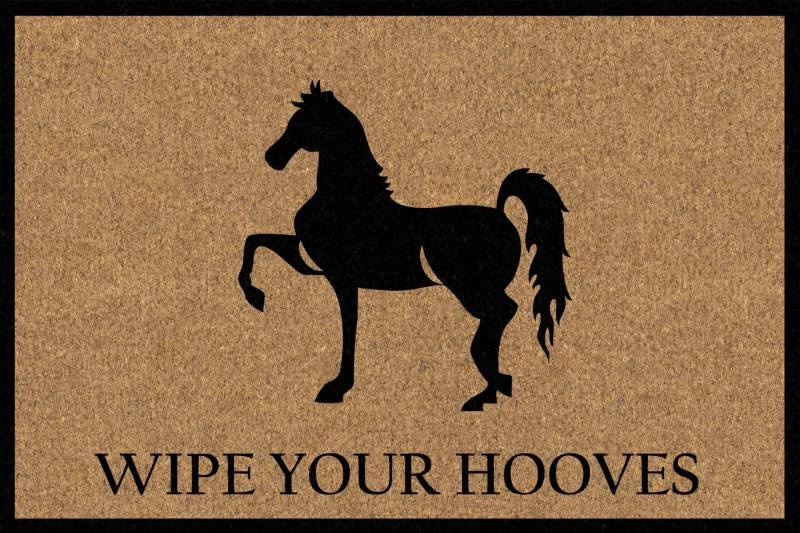
Horse Doormat 60x40cm
Comes in with heavy duty rubber base and coconut fibre material, this French Provincial designed door mat is durable and beautiful at the same time. Overall Dimensions: L 60 x W 40 x H 2 cm Material: Coir Fibre & Rubber Primary Color: Multi Colour Weight: 1 kg
Brand: Yarra Supply
Category: Home & Garden > Decor > Door Mats